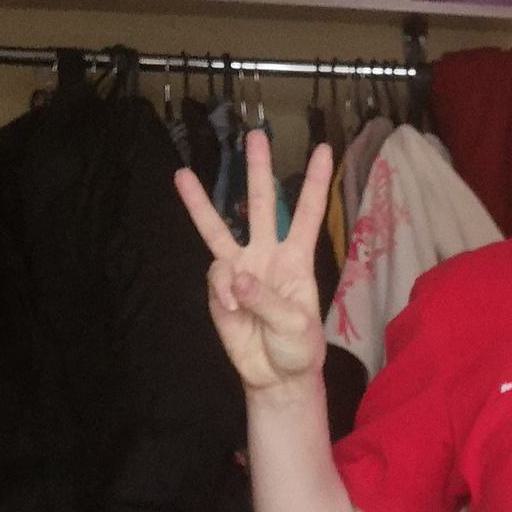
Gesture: three